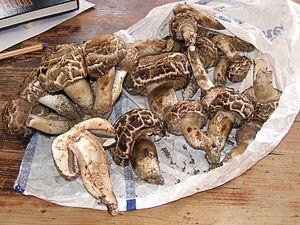
Les agarics, appelés aussi psalliotes, sont des champignons basidiomycètes du genre Agaricus, appartenant à la famille des agaricacées. Il en existe de très nombreuses espèces, qui, pour la plupart, se ressemblent fortement. Certains espèces sont comestibles, mais d'autres sont toxiques, comme l'agaric jaunissant. L'espèce la plus consommée est Agaricus bisporus, cultivé de façon industrielle en champignonnière sous le nom de champignon de Paris. Les espèces « sauvages » croissent de façon souvent abondante, dès les premières pluies de l'été, dans les prés et les taillis, parfois dans les bois clairs.